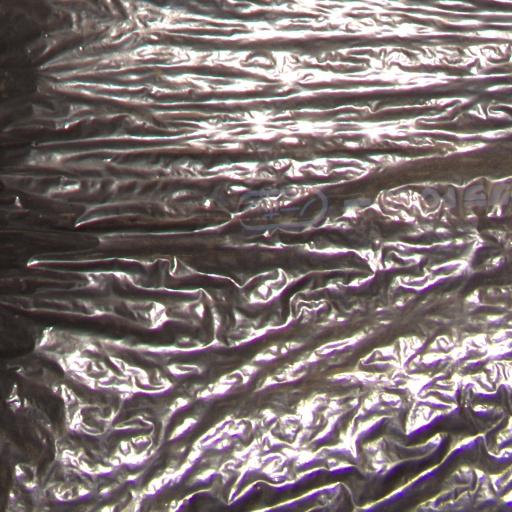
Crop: Jerusalem artichoke